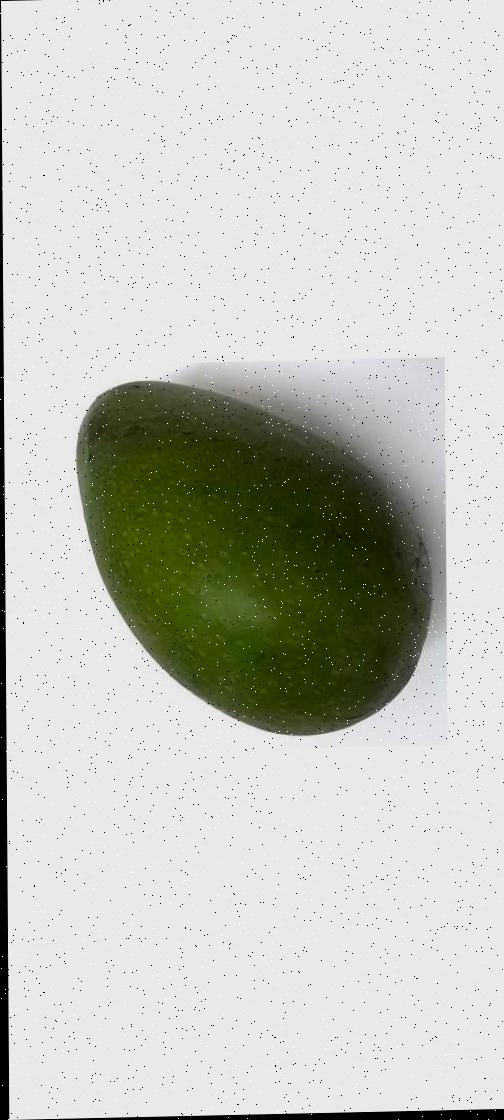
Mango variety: Ashshina Zhinuk